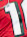
Number: 1